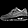
Label: Sneaker